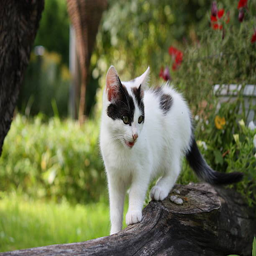
cute funny kitten sitting near the flower bed